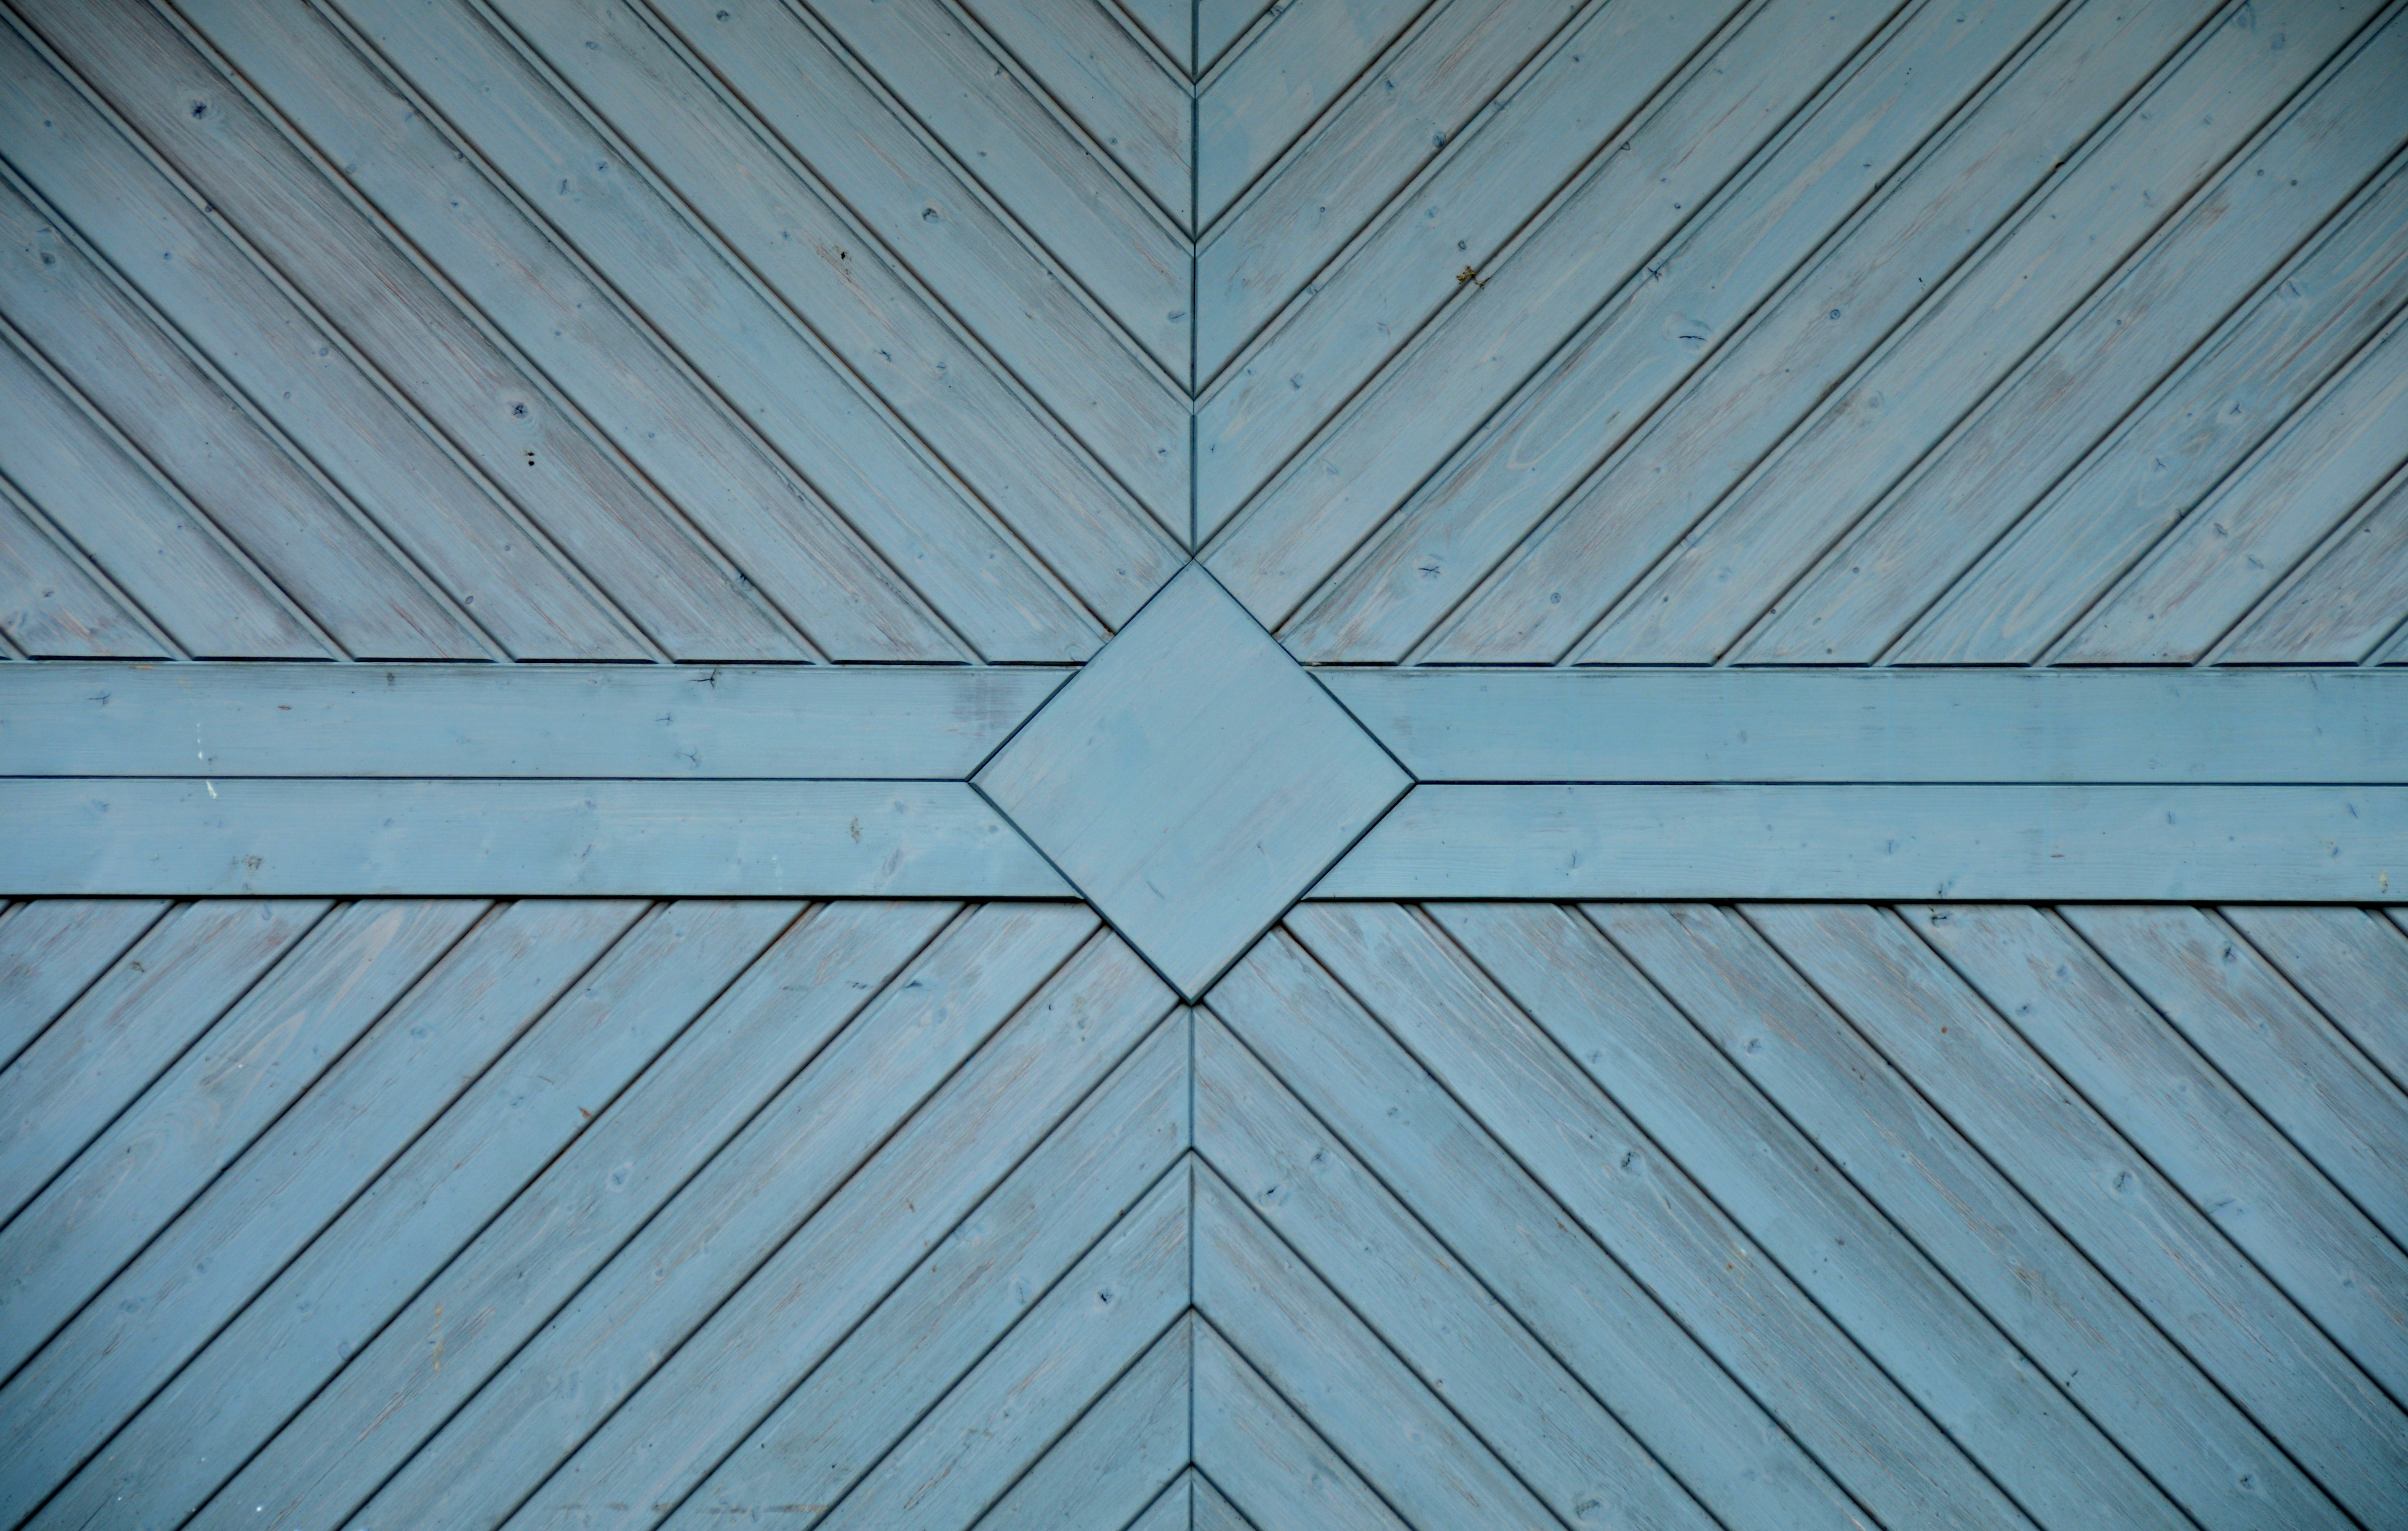
wing, board, wood, texture, floor, glass, roof, ceiling, construction, pattern, line, facade, blue, rack, material, background, design, net, boards, symmetry, graphic, panels, material collection, wooden wall, wall boards, daylighting, garage door, outdoor structure